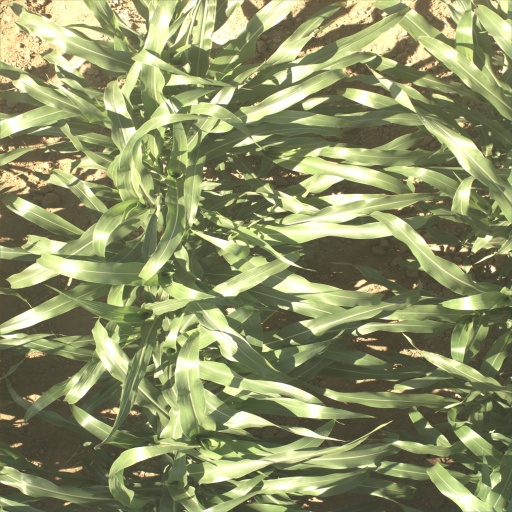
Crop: sorghum